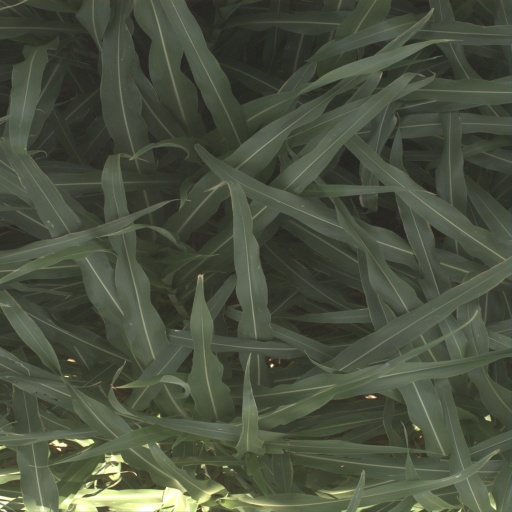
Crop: sorghum